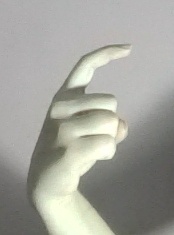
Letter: ra